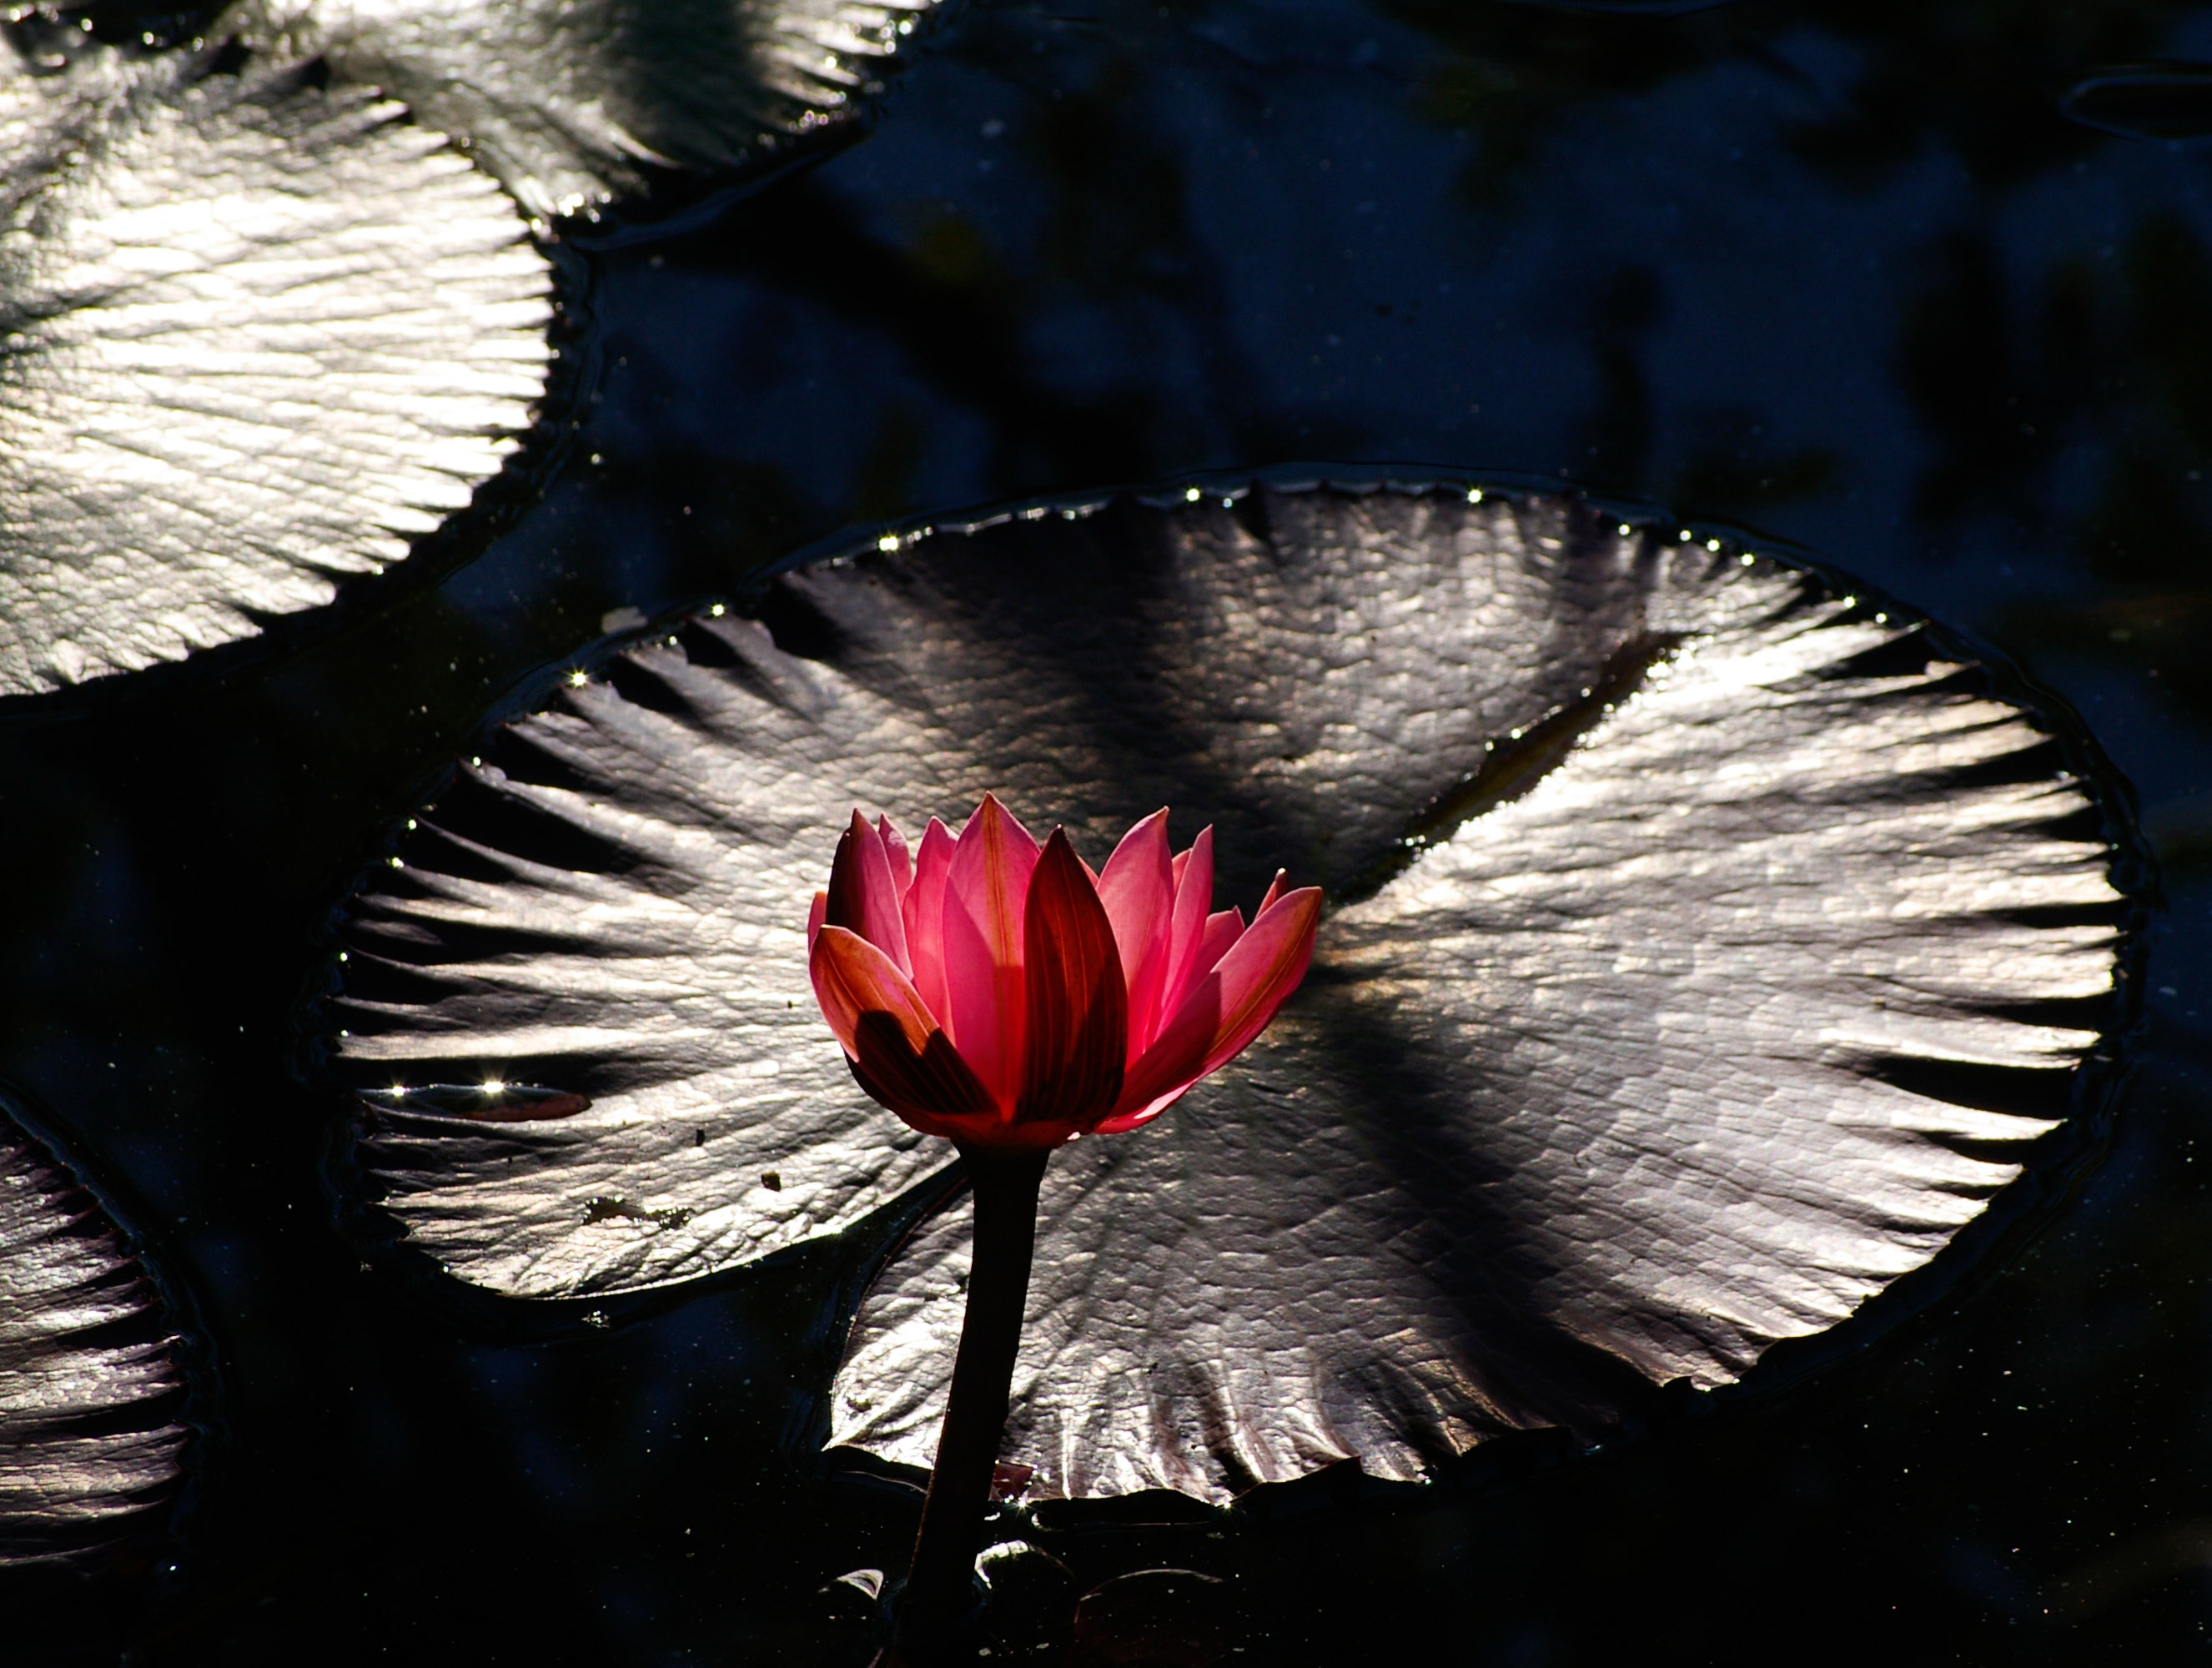
water, light, plant, photography, leaf, round, flower, petal, red, color, aquatic, black, pink, flora, circle, close up, lily, waterlily, macro photography